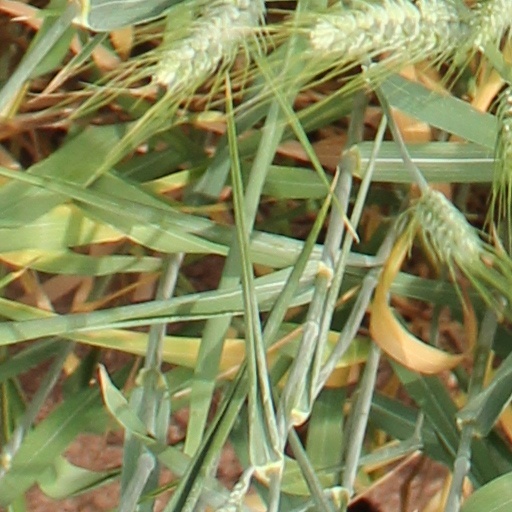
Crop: wheat